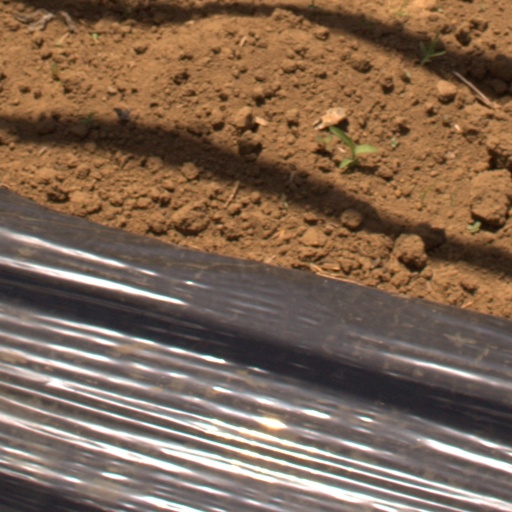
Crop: Jerusalem artichoke